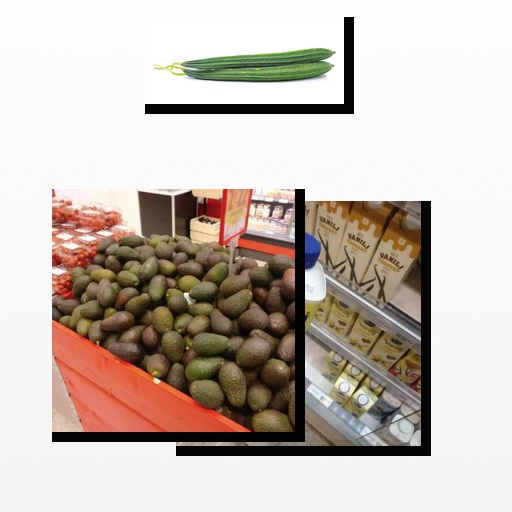
Food items: ridge_gourd, avocado, strawberry_yoghurt